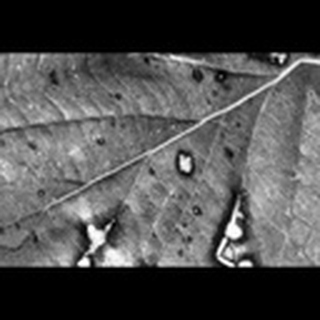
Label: cotton_target_spot